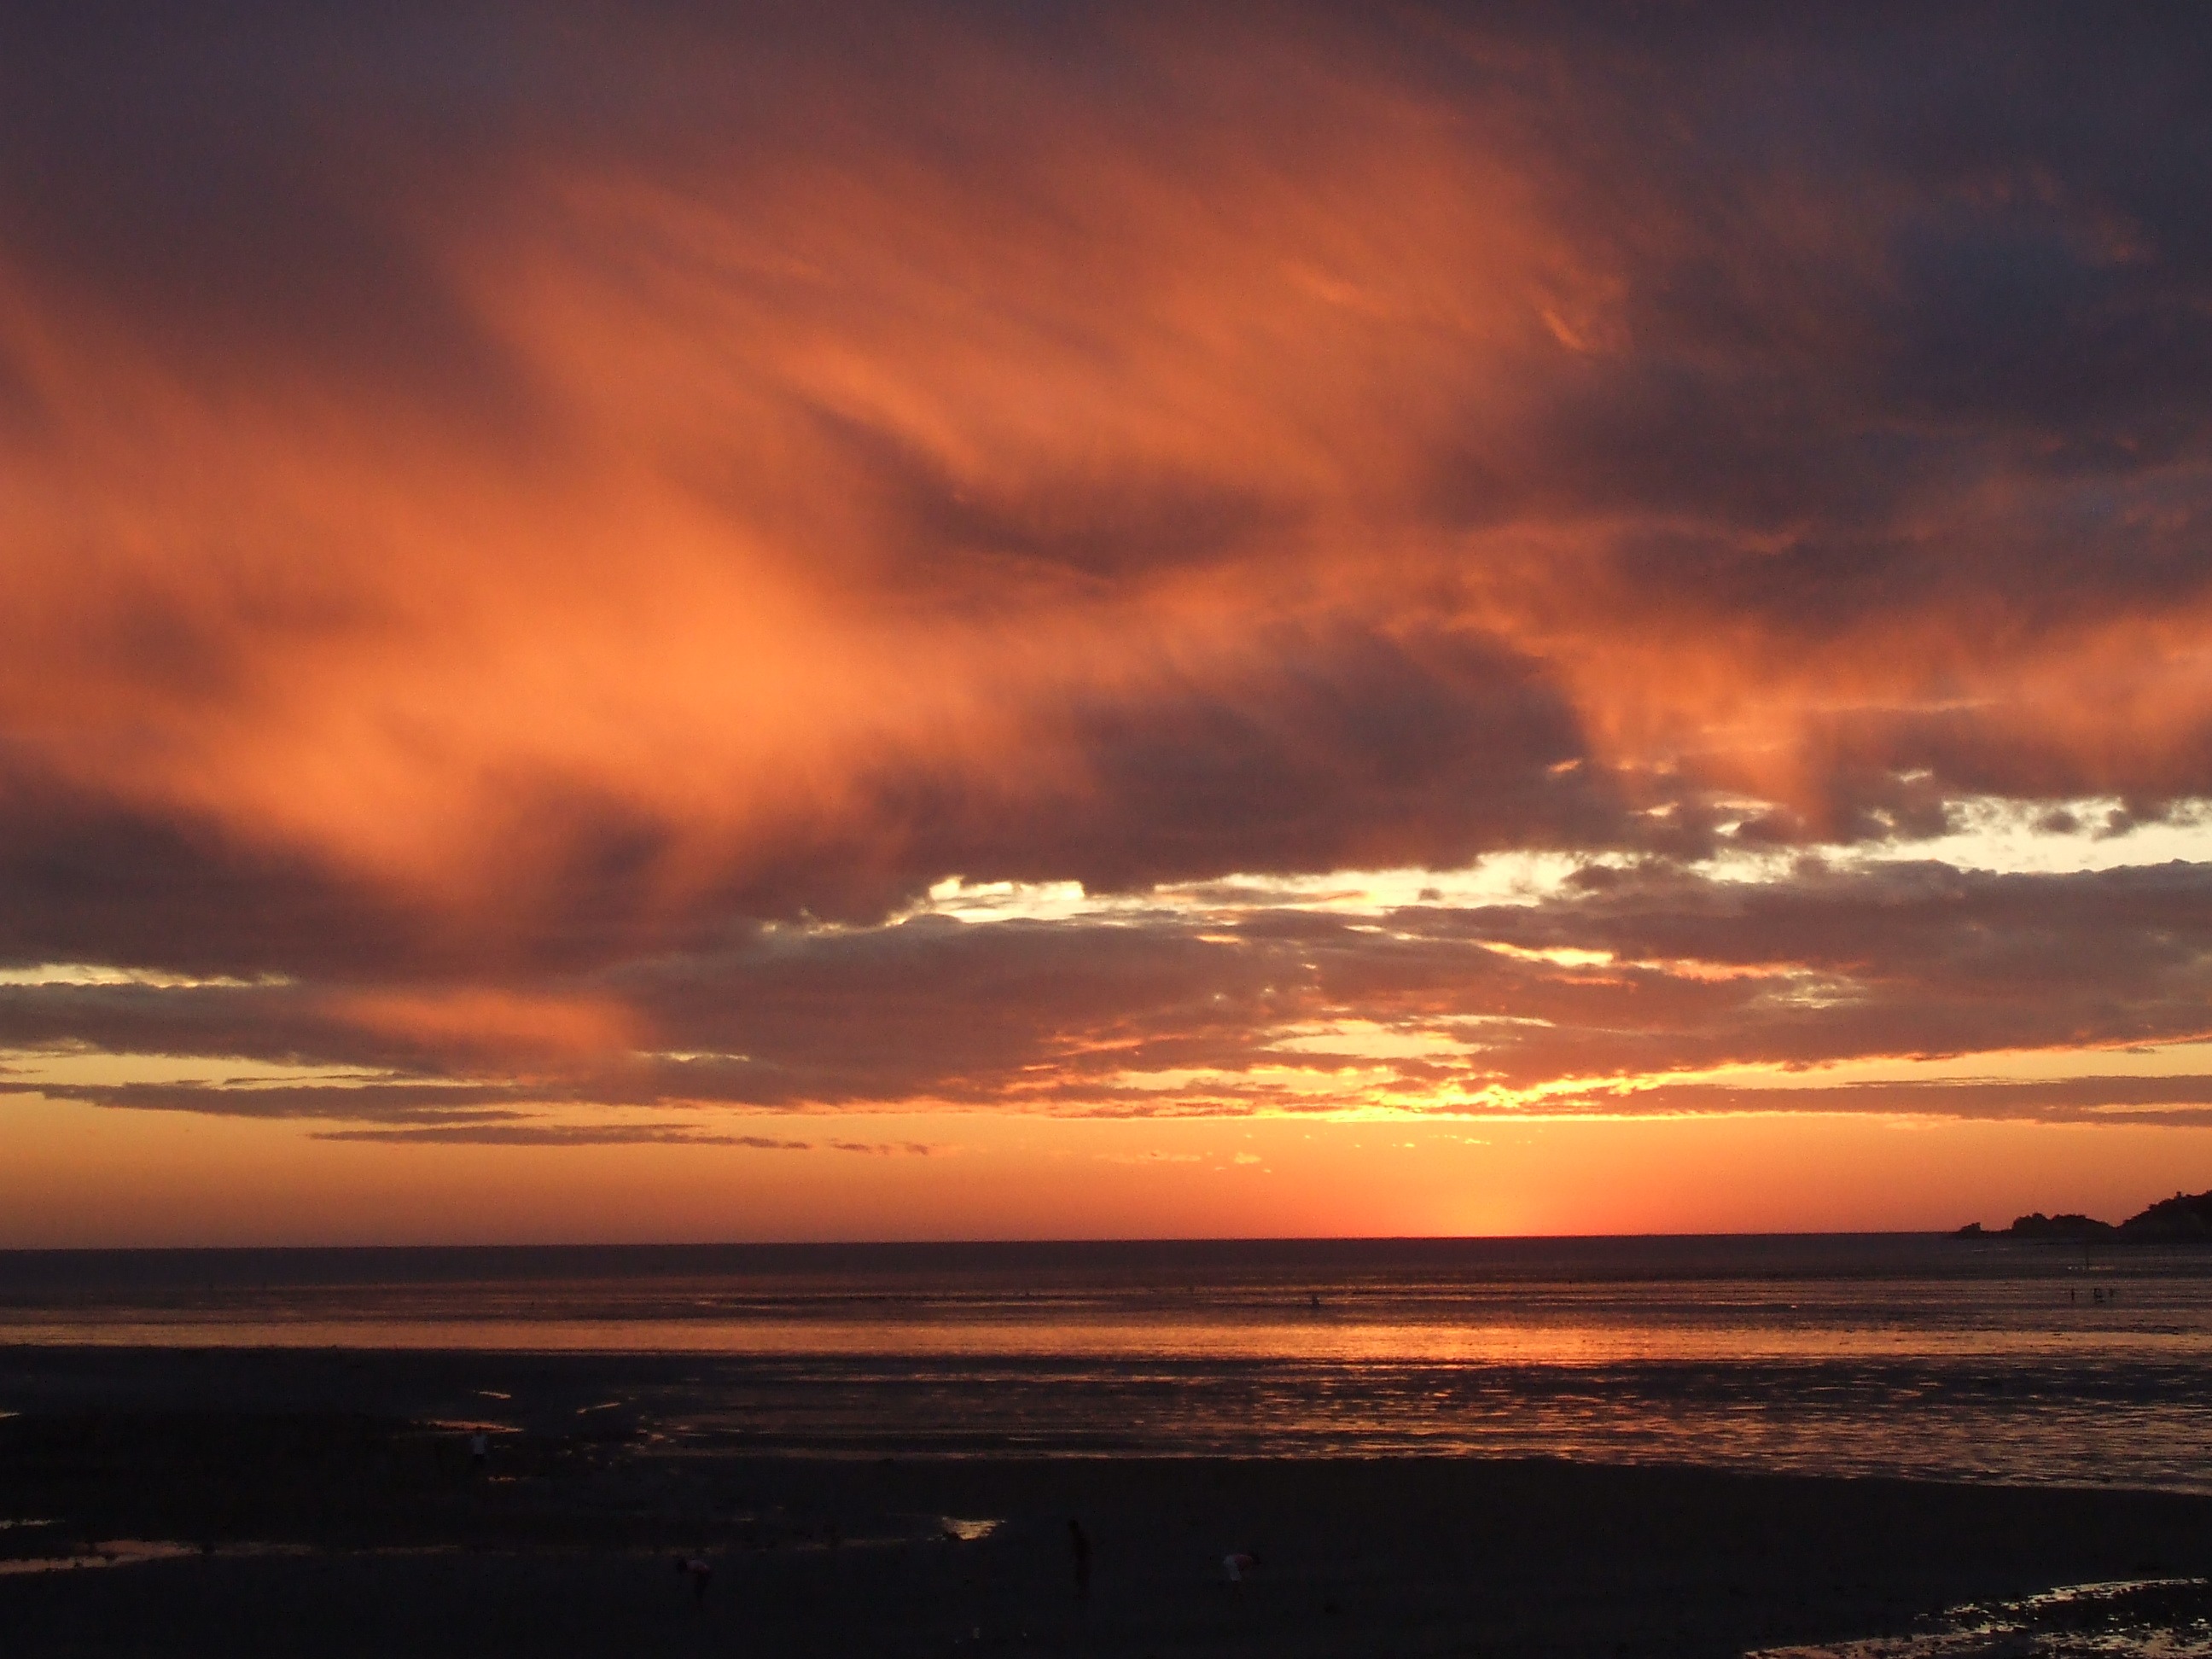
beach, sea, coast, ocean, horizon, cloud, sky, sun, sunrise, sunset, morning, dawn, atmosphere, dusk, evening, tidal, afterglow, west sea, red sky at morning